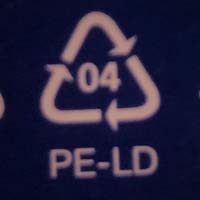
Plastic recycling code class: 4_low_density_polyethylene_PE-LD